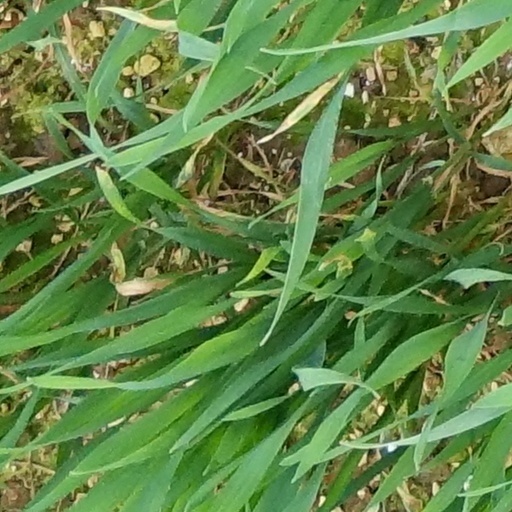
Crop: wheat